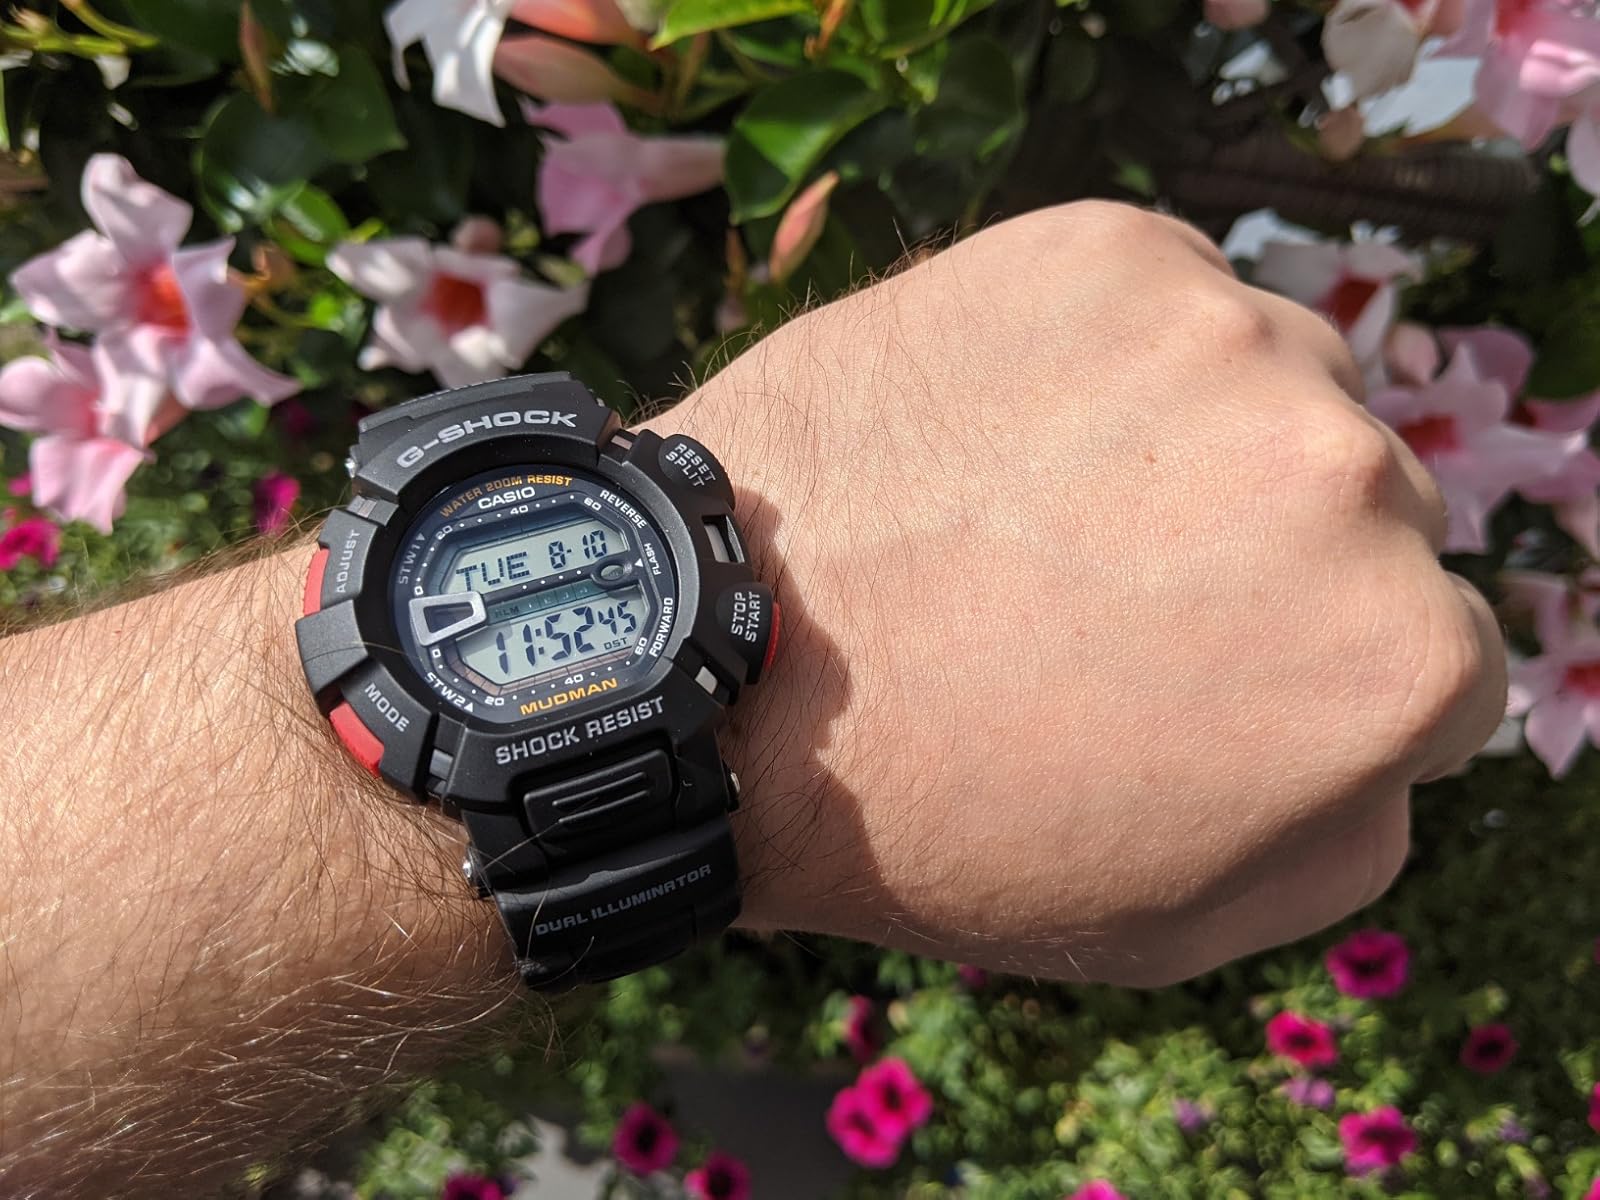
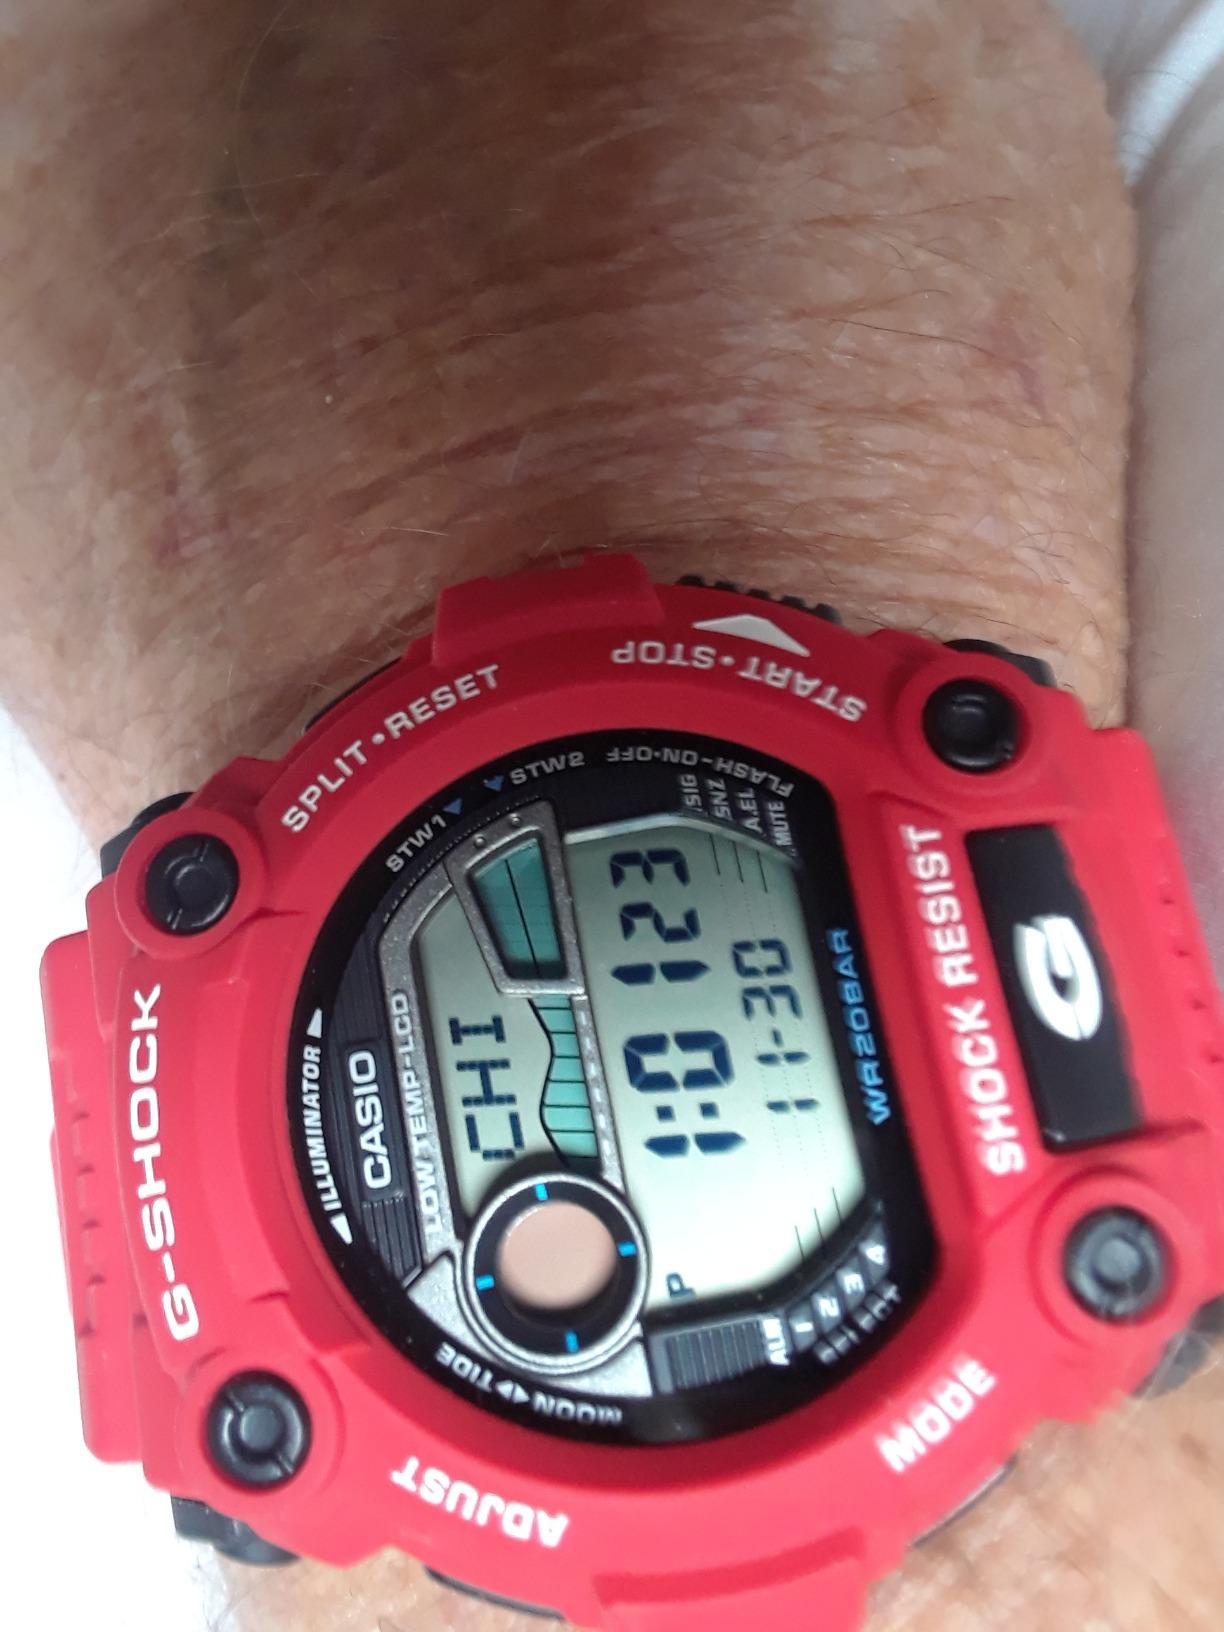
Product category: accessories_watch
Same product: no